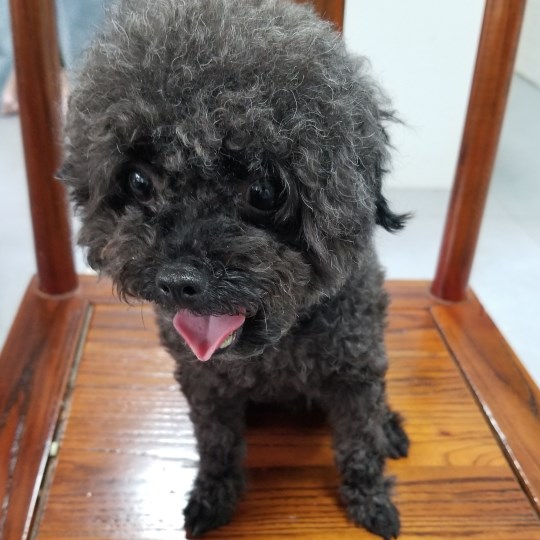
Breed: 2925-n000114-toy_poodle